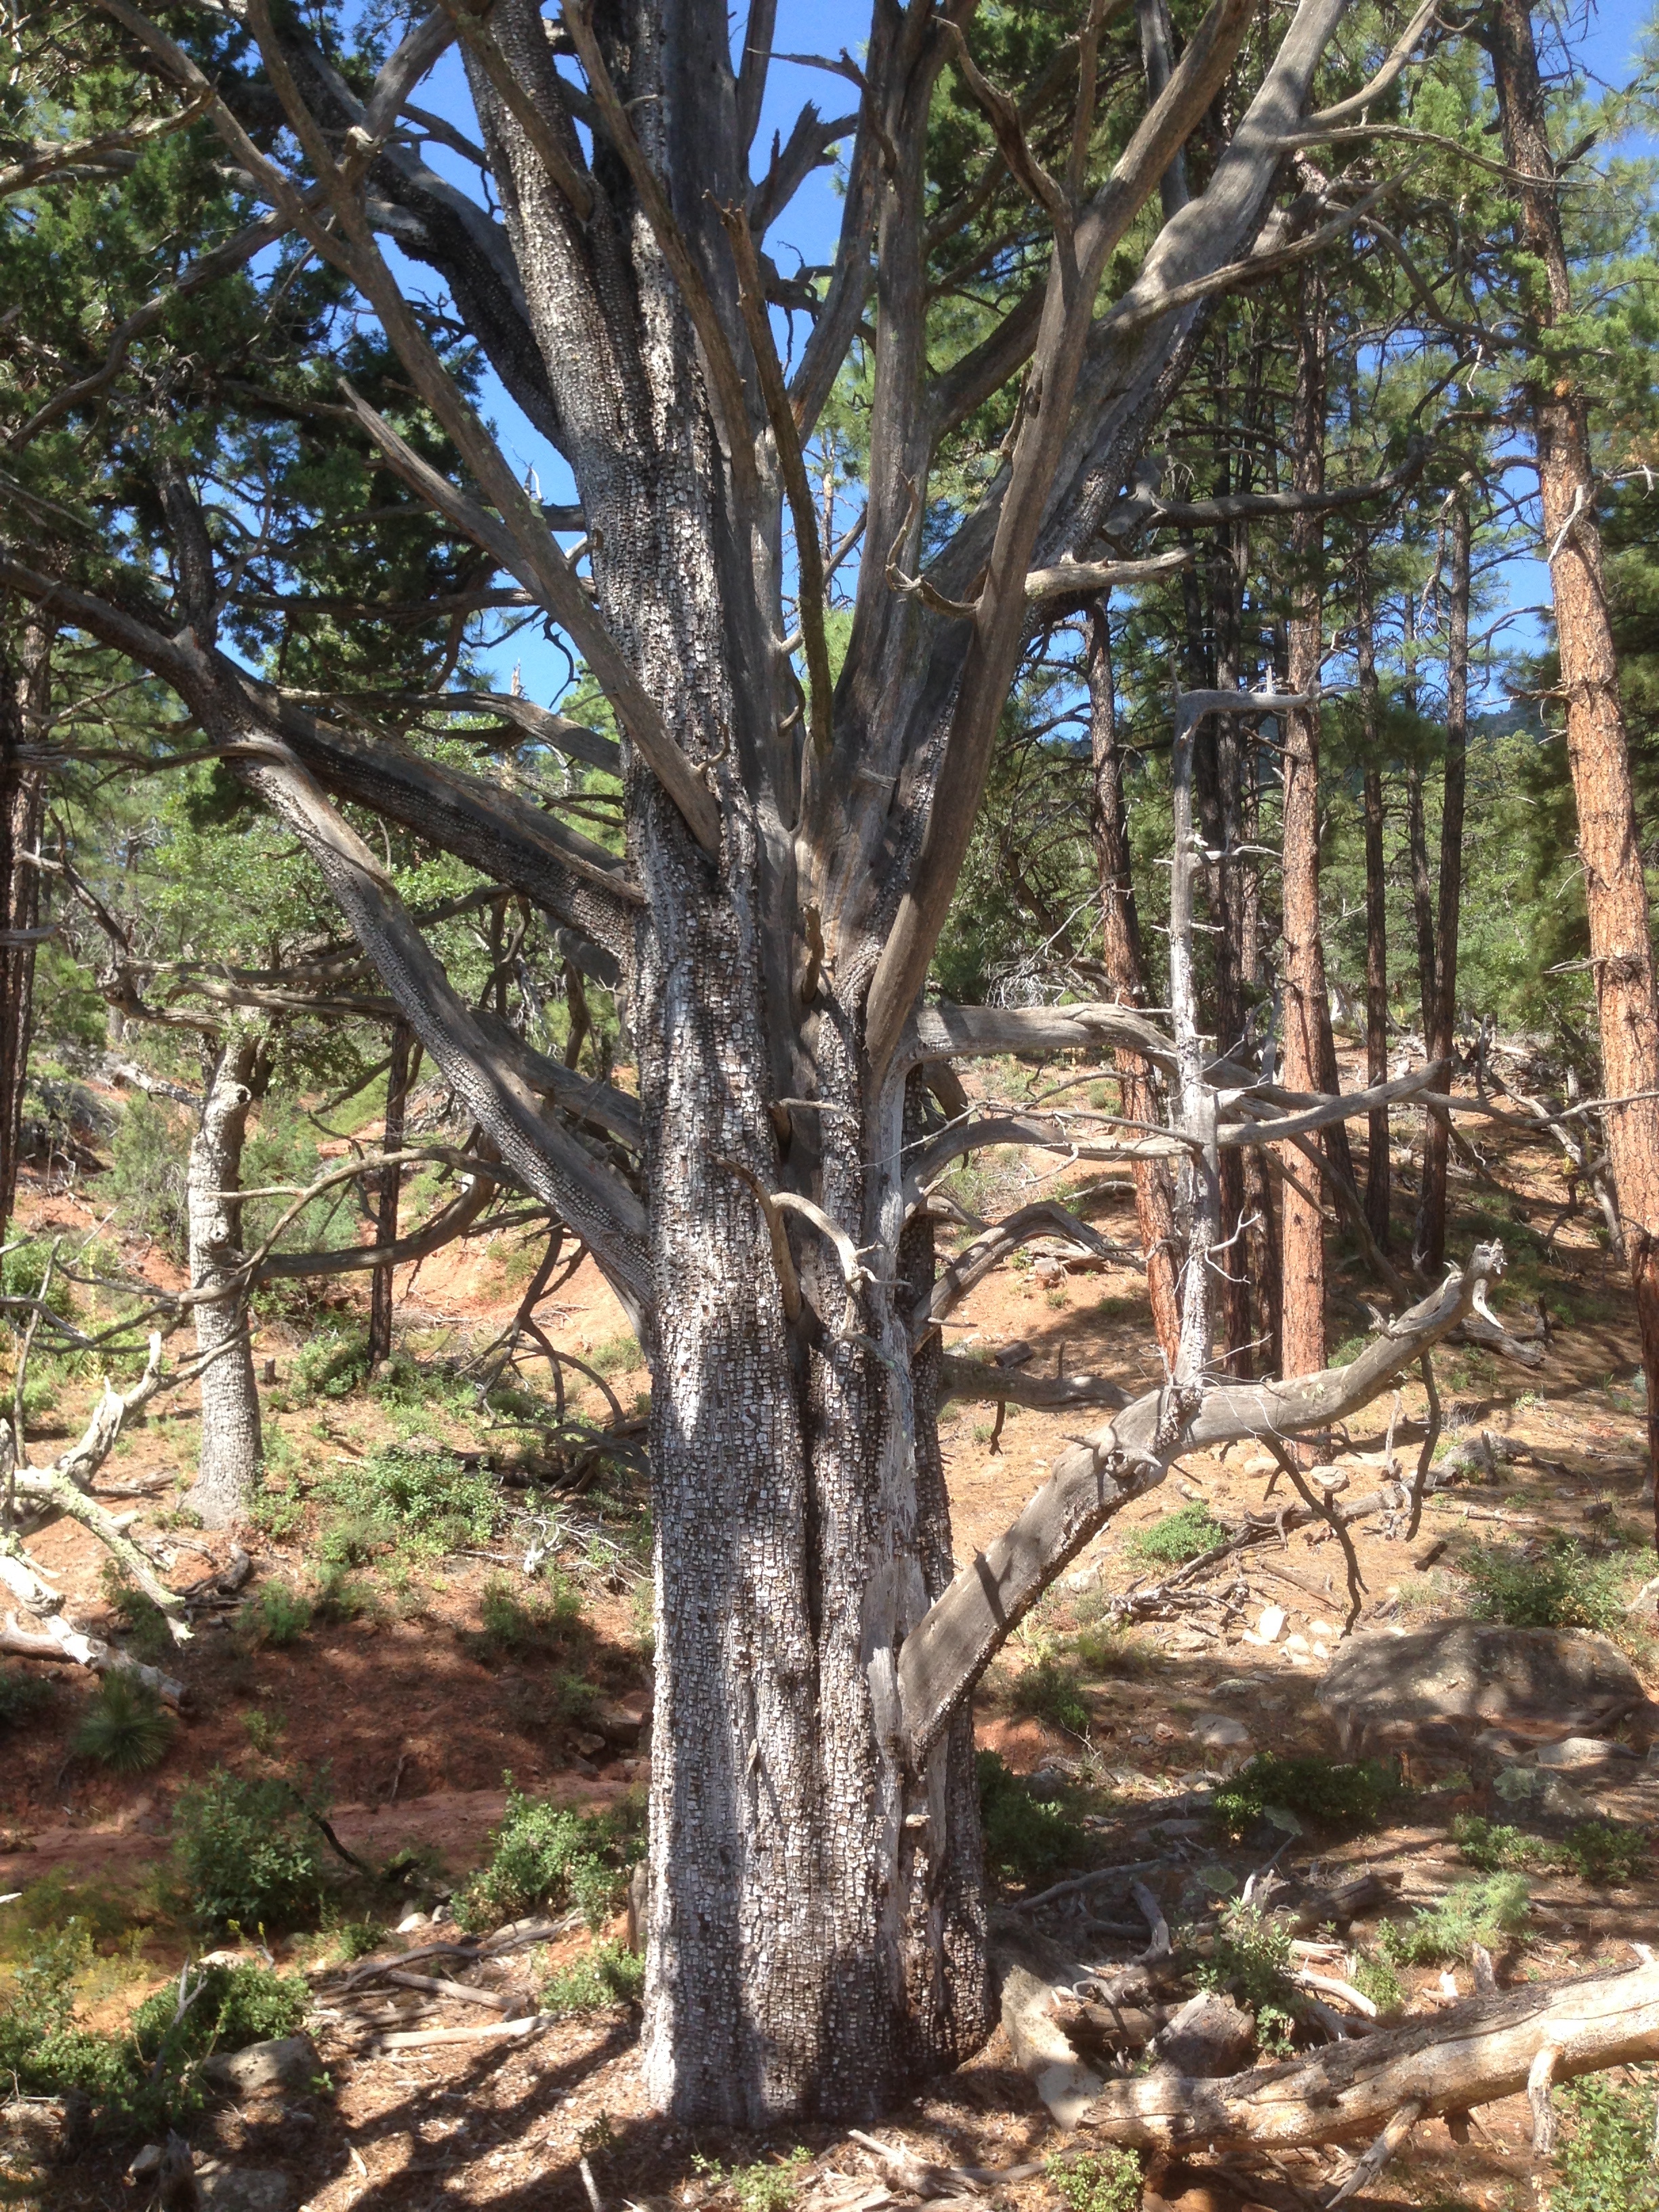
tree, forest, branch, plant, trail, trunk, deciduous, grove, woodland, flowering plant, woody plant, land plant